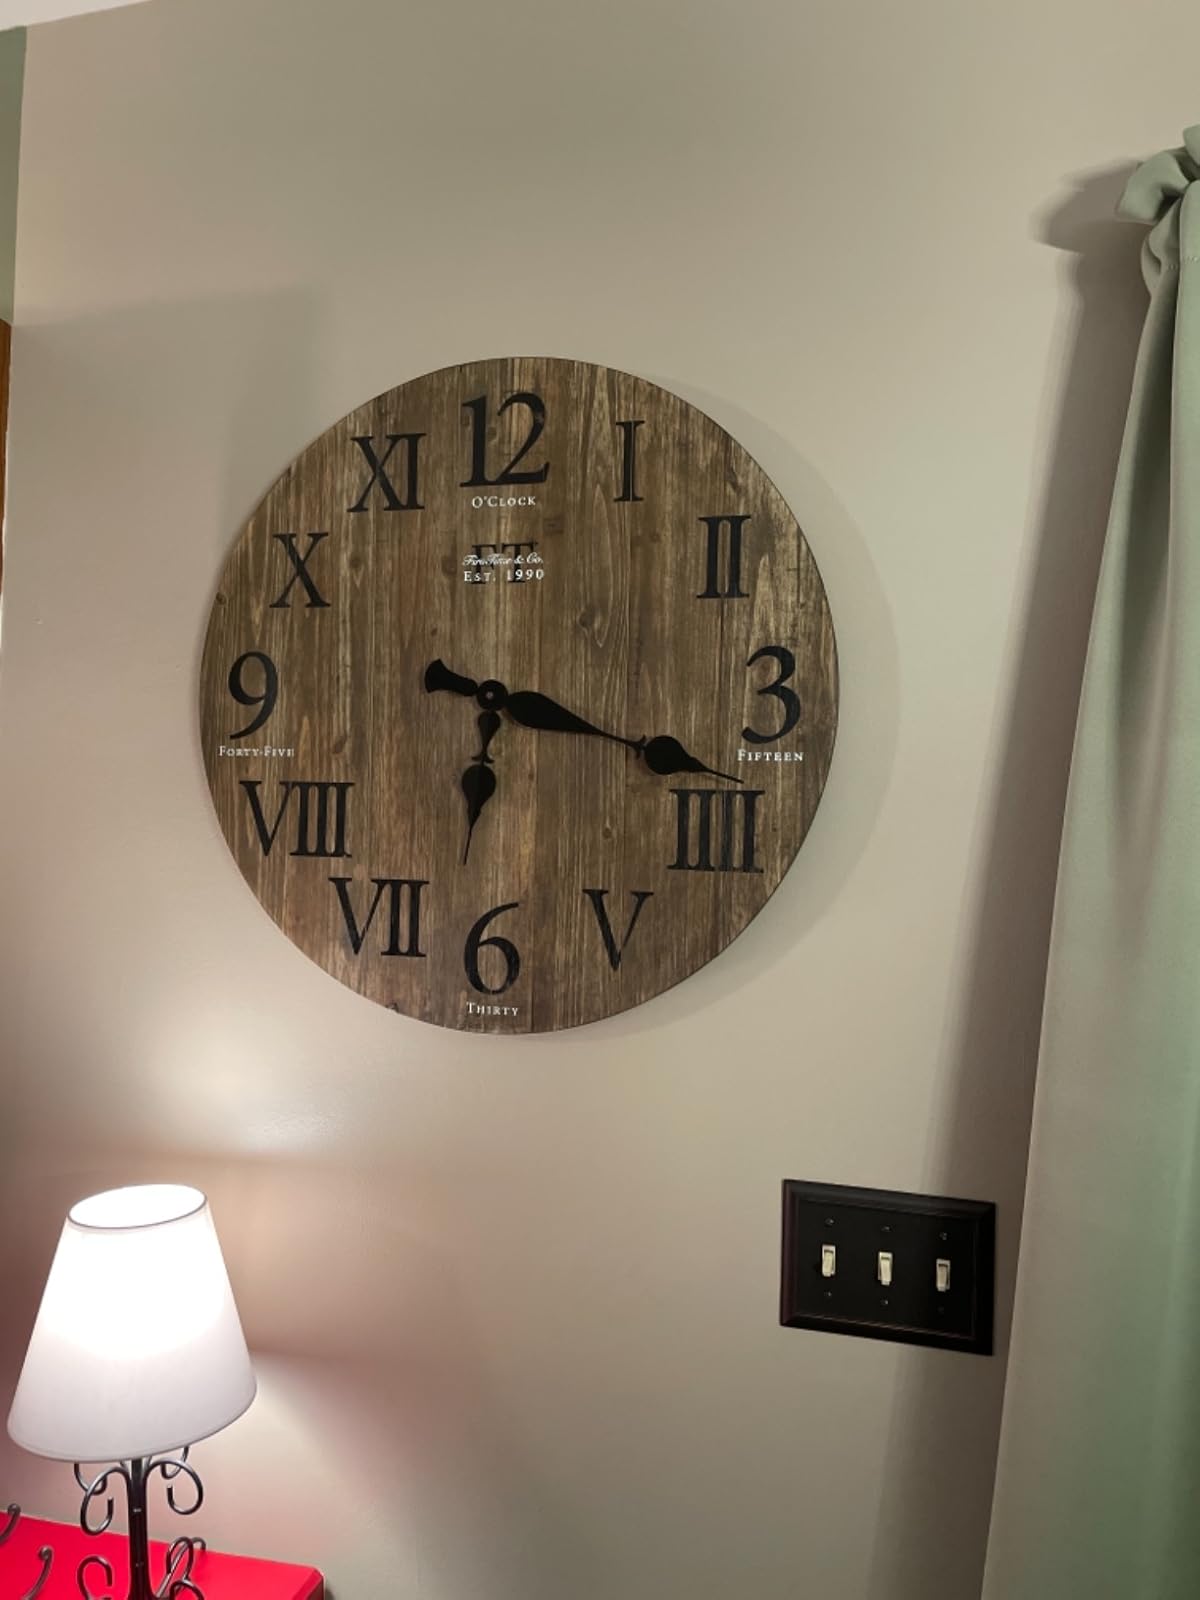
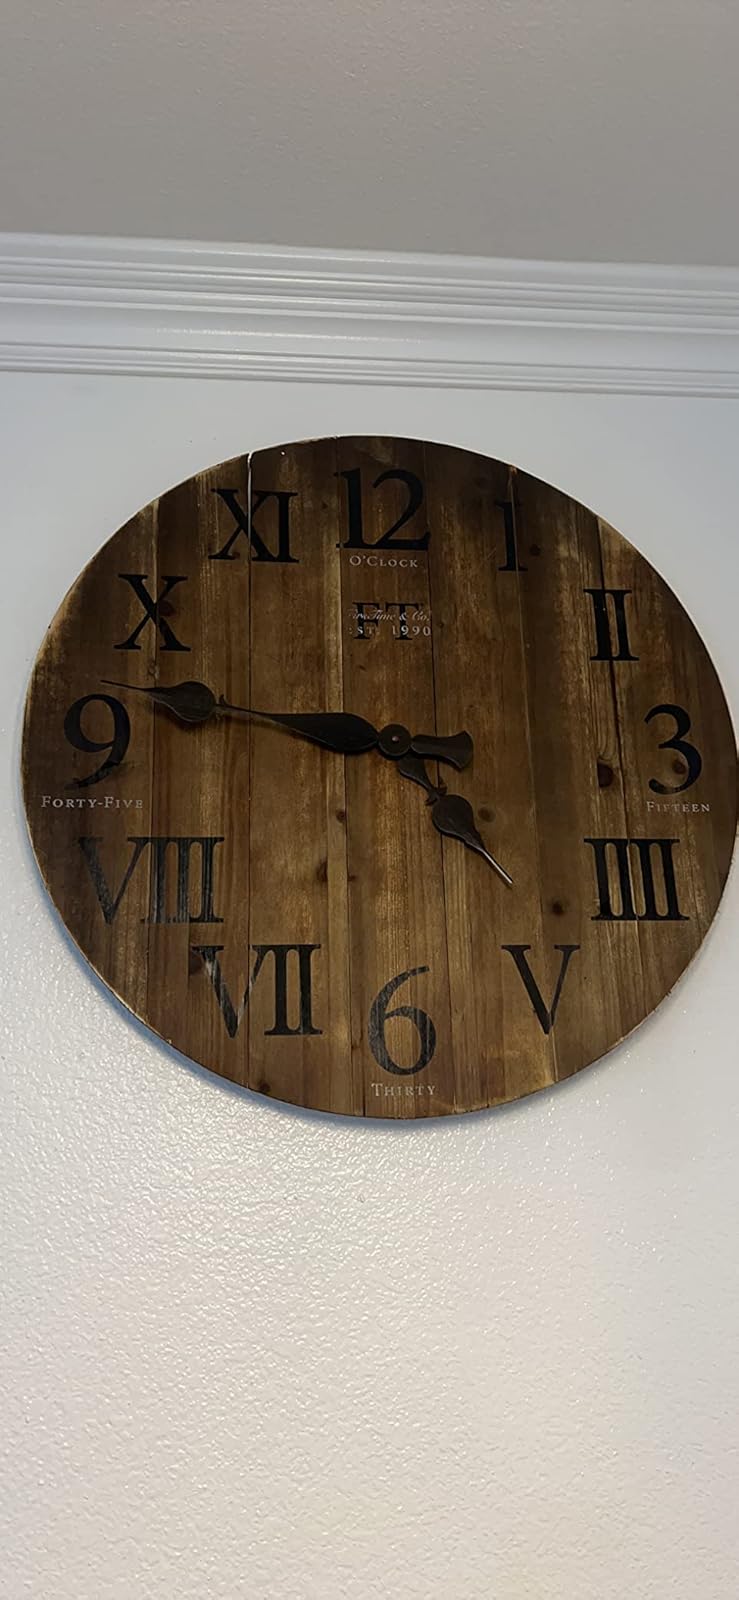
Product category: clock
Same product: yes